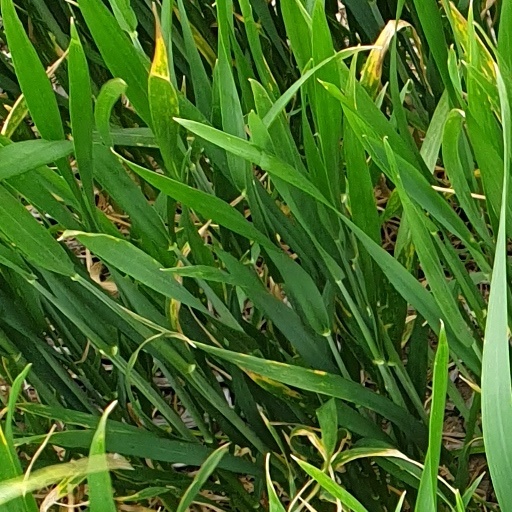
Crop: wheat